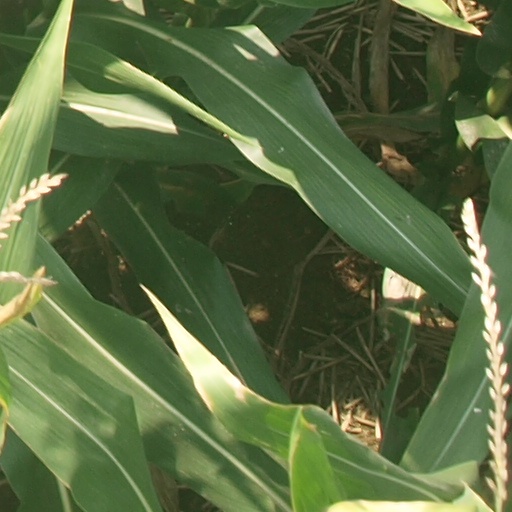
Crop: maize; corn